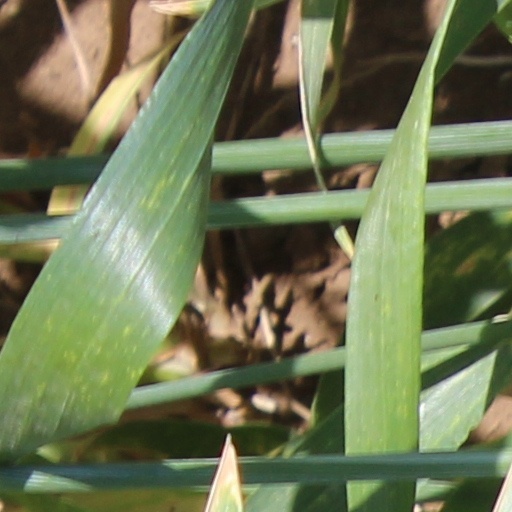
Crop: wheat